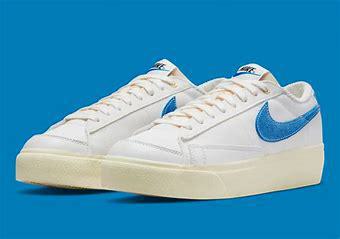
Brand: Nike
Model: Blazer Platform